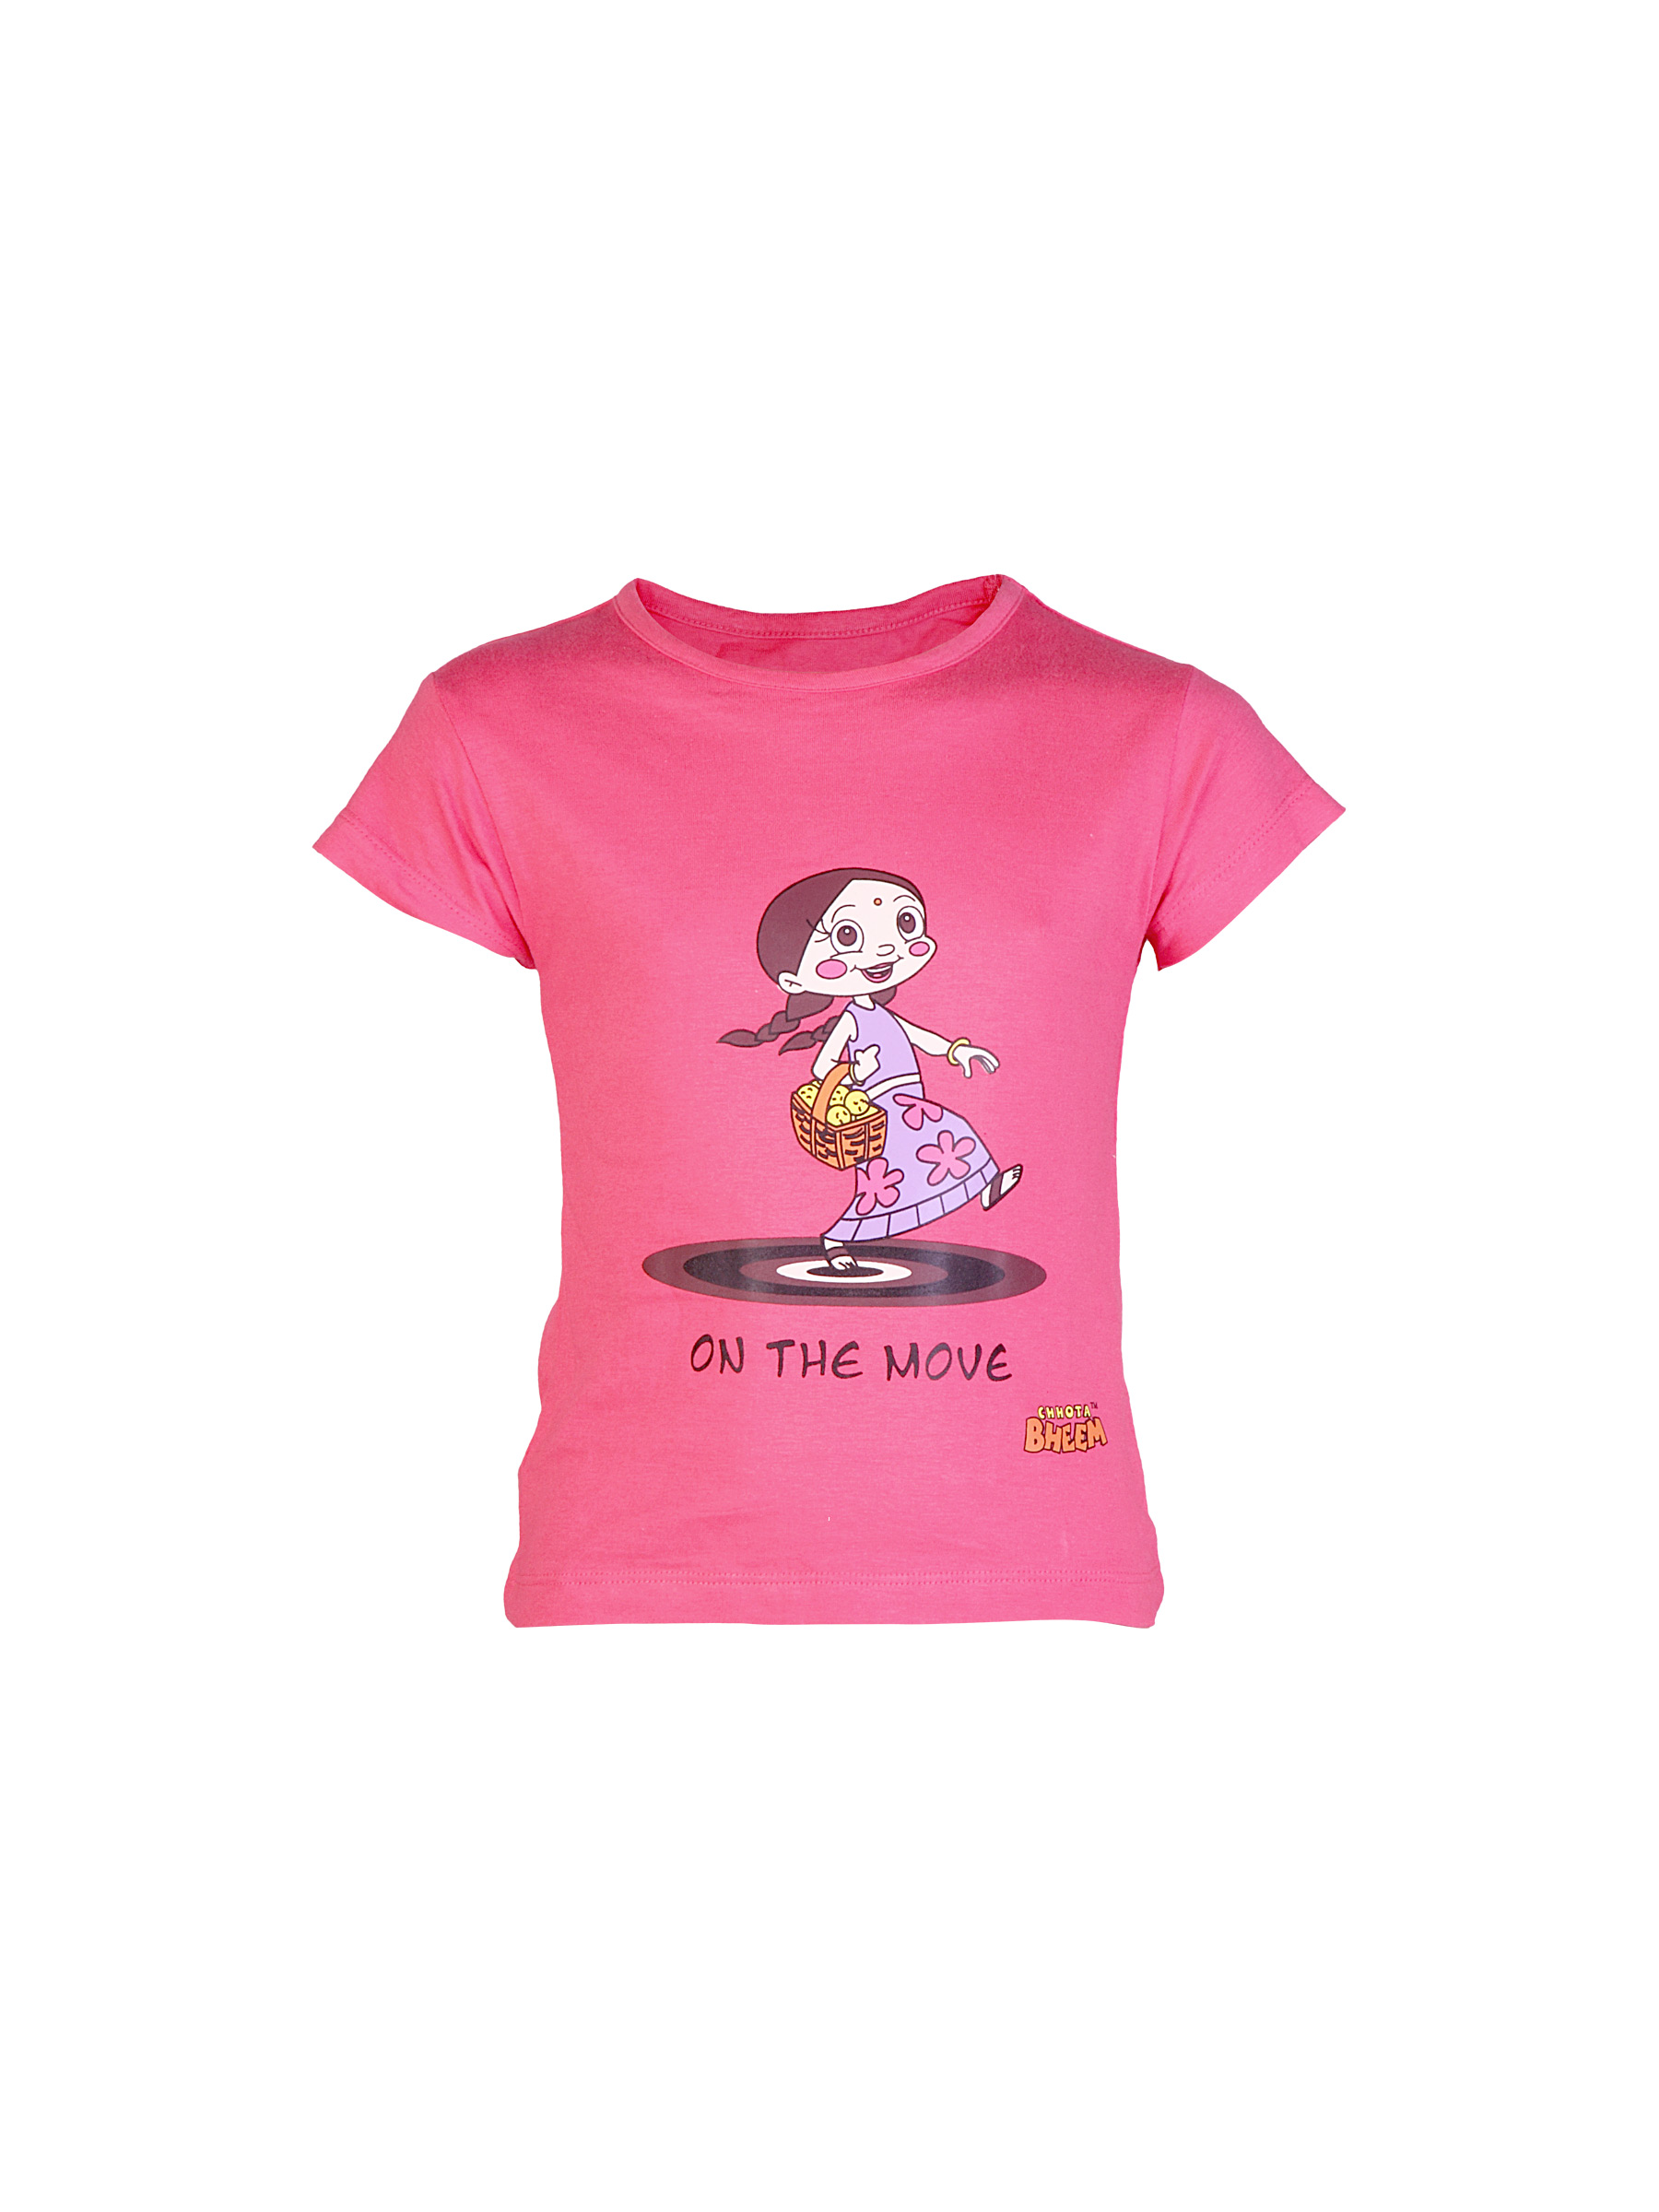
Chhota Bheem Kids Girl On The Move Pink Tshirt
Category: Apparel / Topwear / Tshirts
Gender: Women
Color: Pink
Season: Fall 2011
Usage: Casual